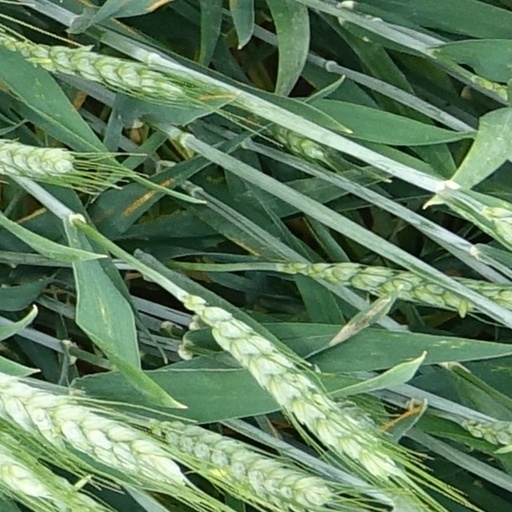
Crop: wheat